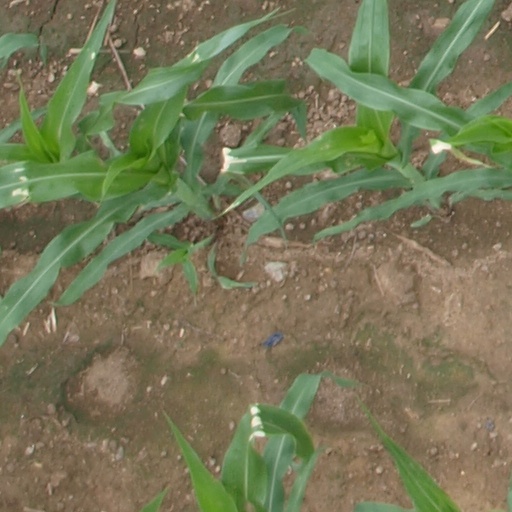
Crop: maize; corn